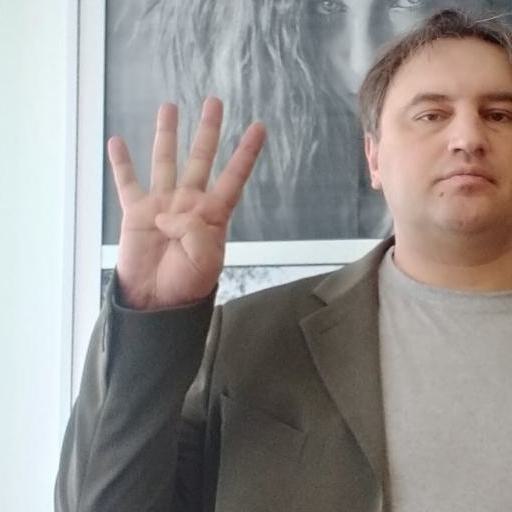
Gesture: four